Castle of Pombal

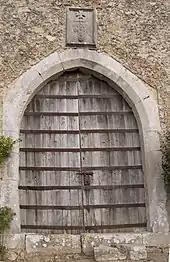
The large gate located in the northwest of the castle with royal coat-of-arms, armillary sphere and cross

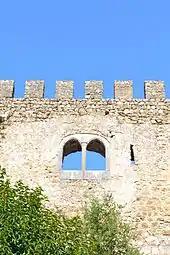
The double-window with carved coat of arms for the Sousa Ribeiro

The rural castle is located on an elevated hilltop overlooking the town of Pombal, on the right margin of the River Arunca. Alongside its accessway is also located the town's main cemetery.